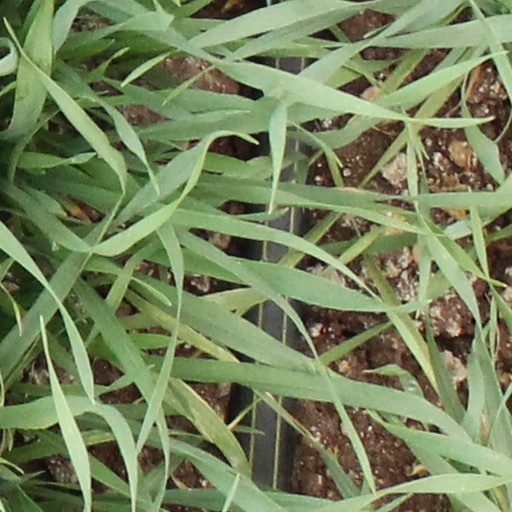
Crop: wheat